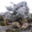
Label: pine_tree